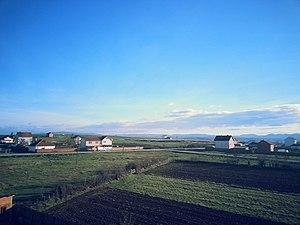
Dumosh en albanais et Dumoš en serbe latin est une localité du Kosovo située dans la commune/municipalité de Podujevë/Podujevo, district de Pristina ou district de Kosovo. Selon le recensement kosovar de 2011, elle compte 1 207 habitants, tous albanais.